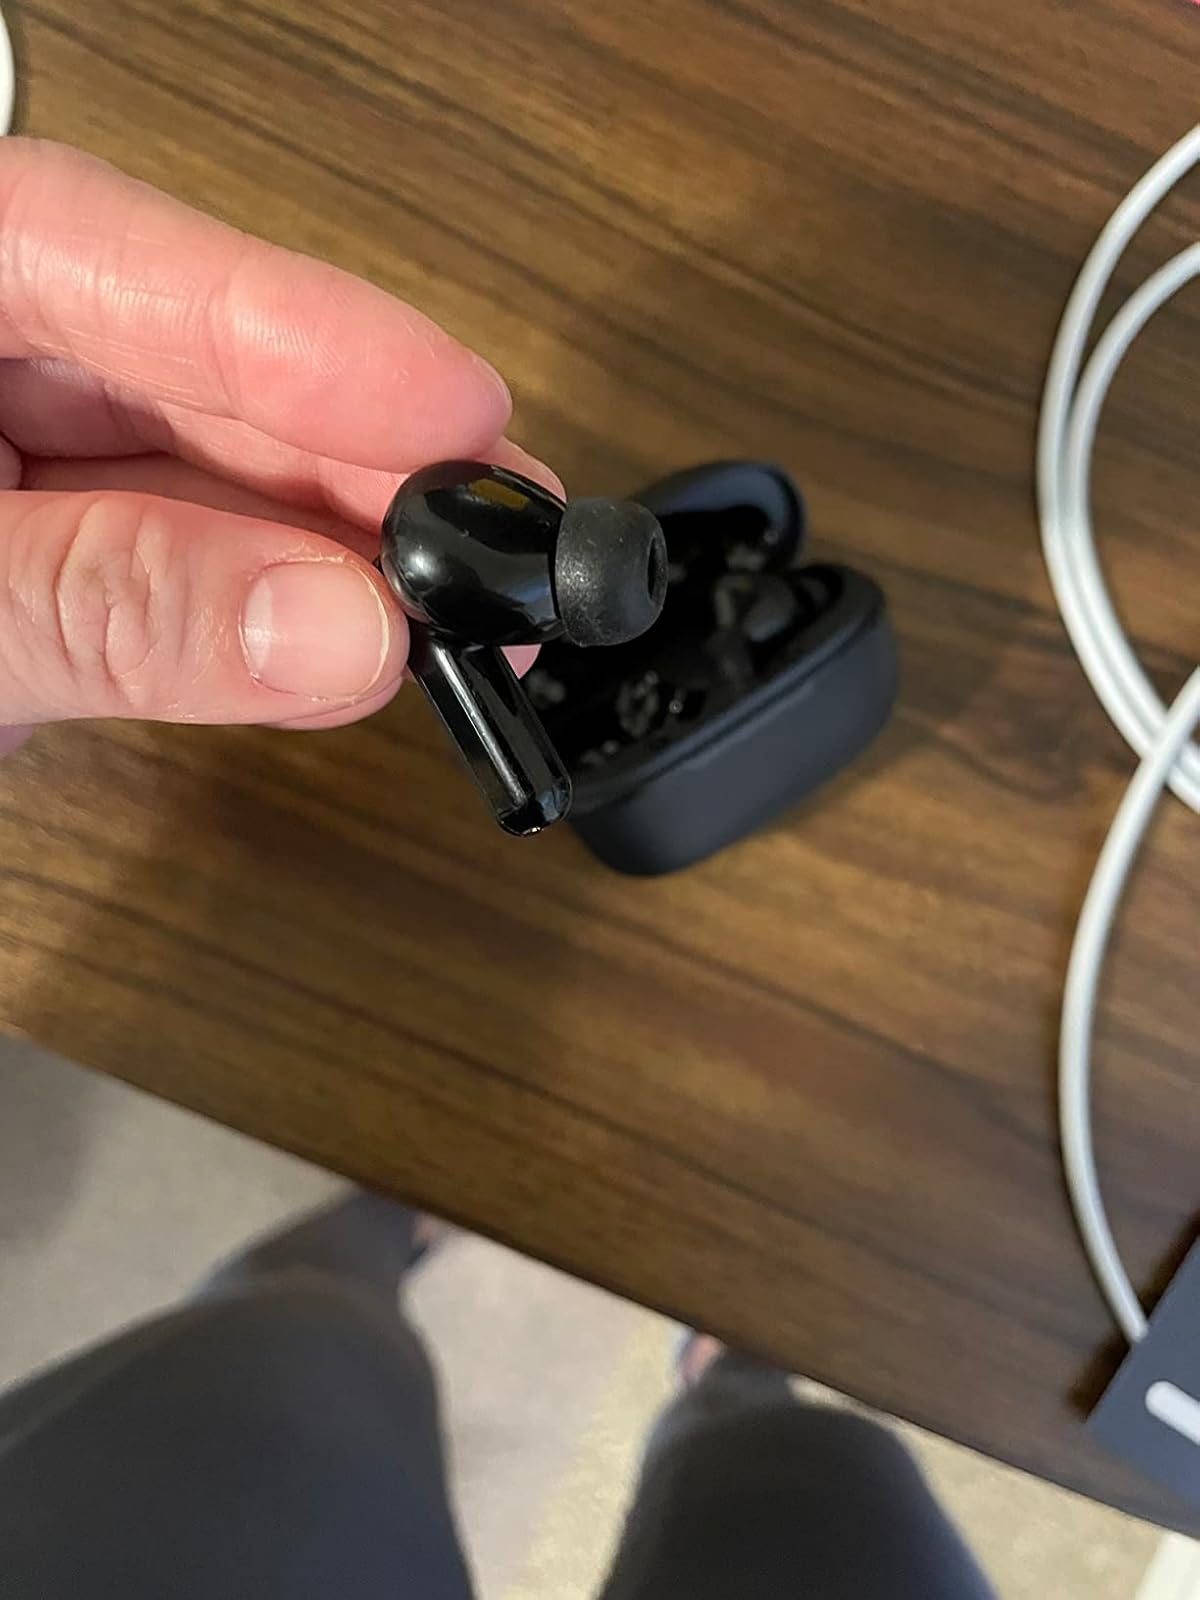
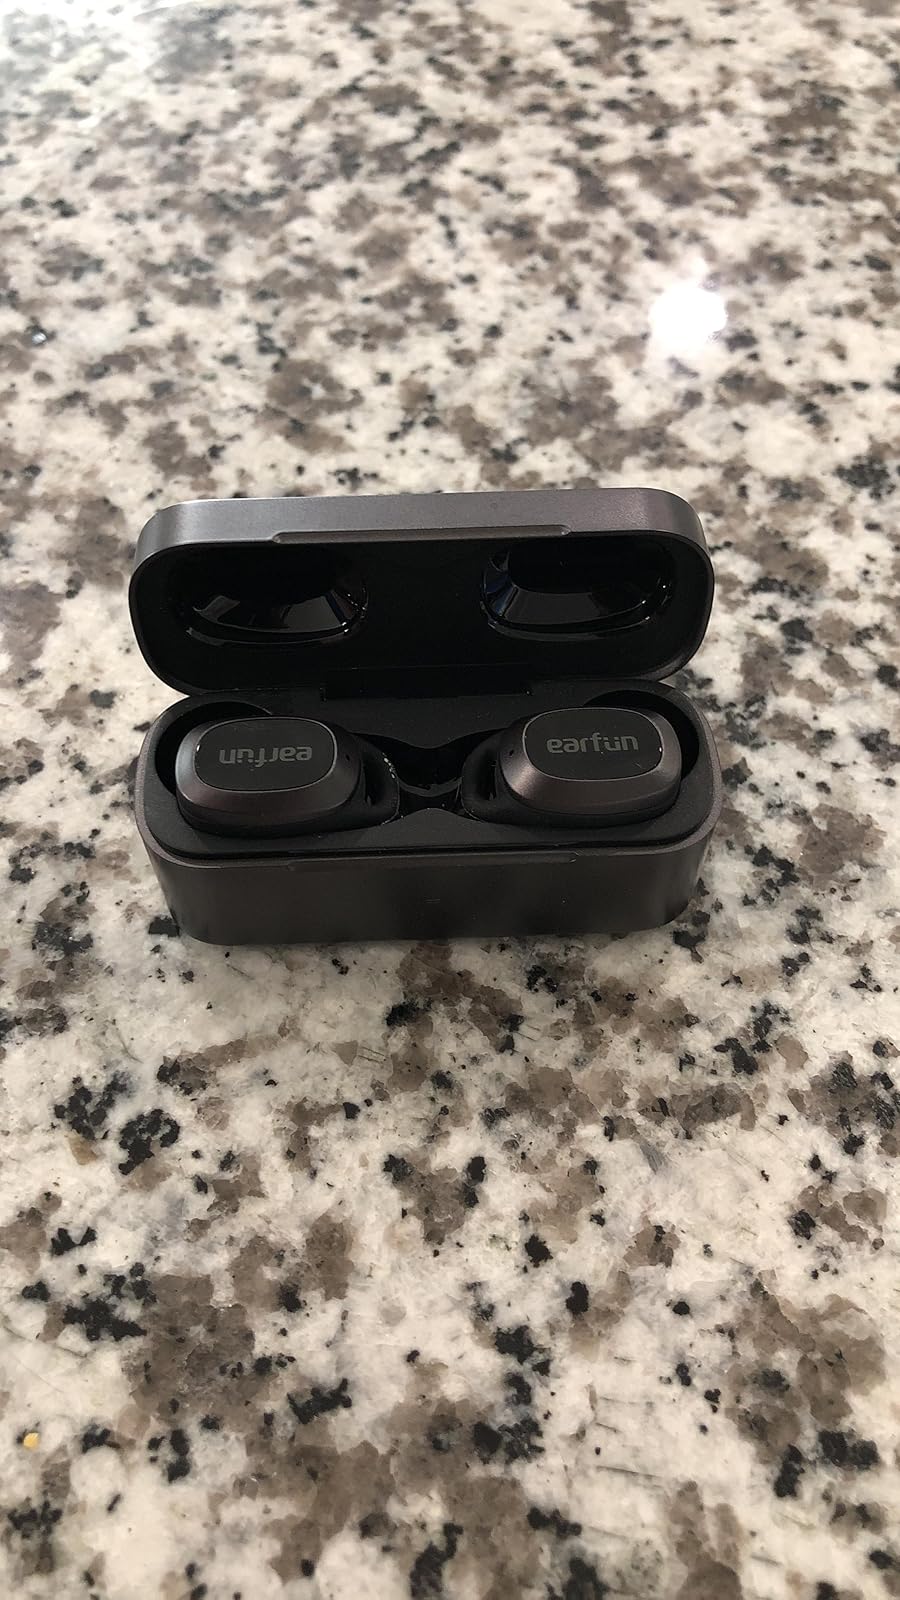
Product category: earbuds
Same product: no